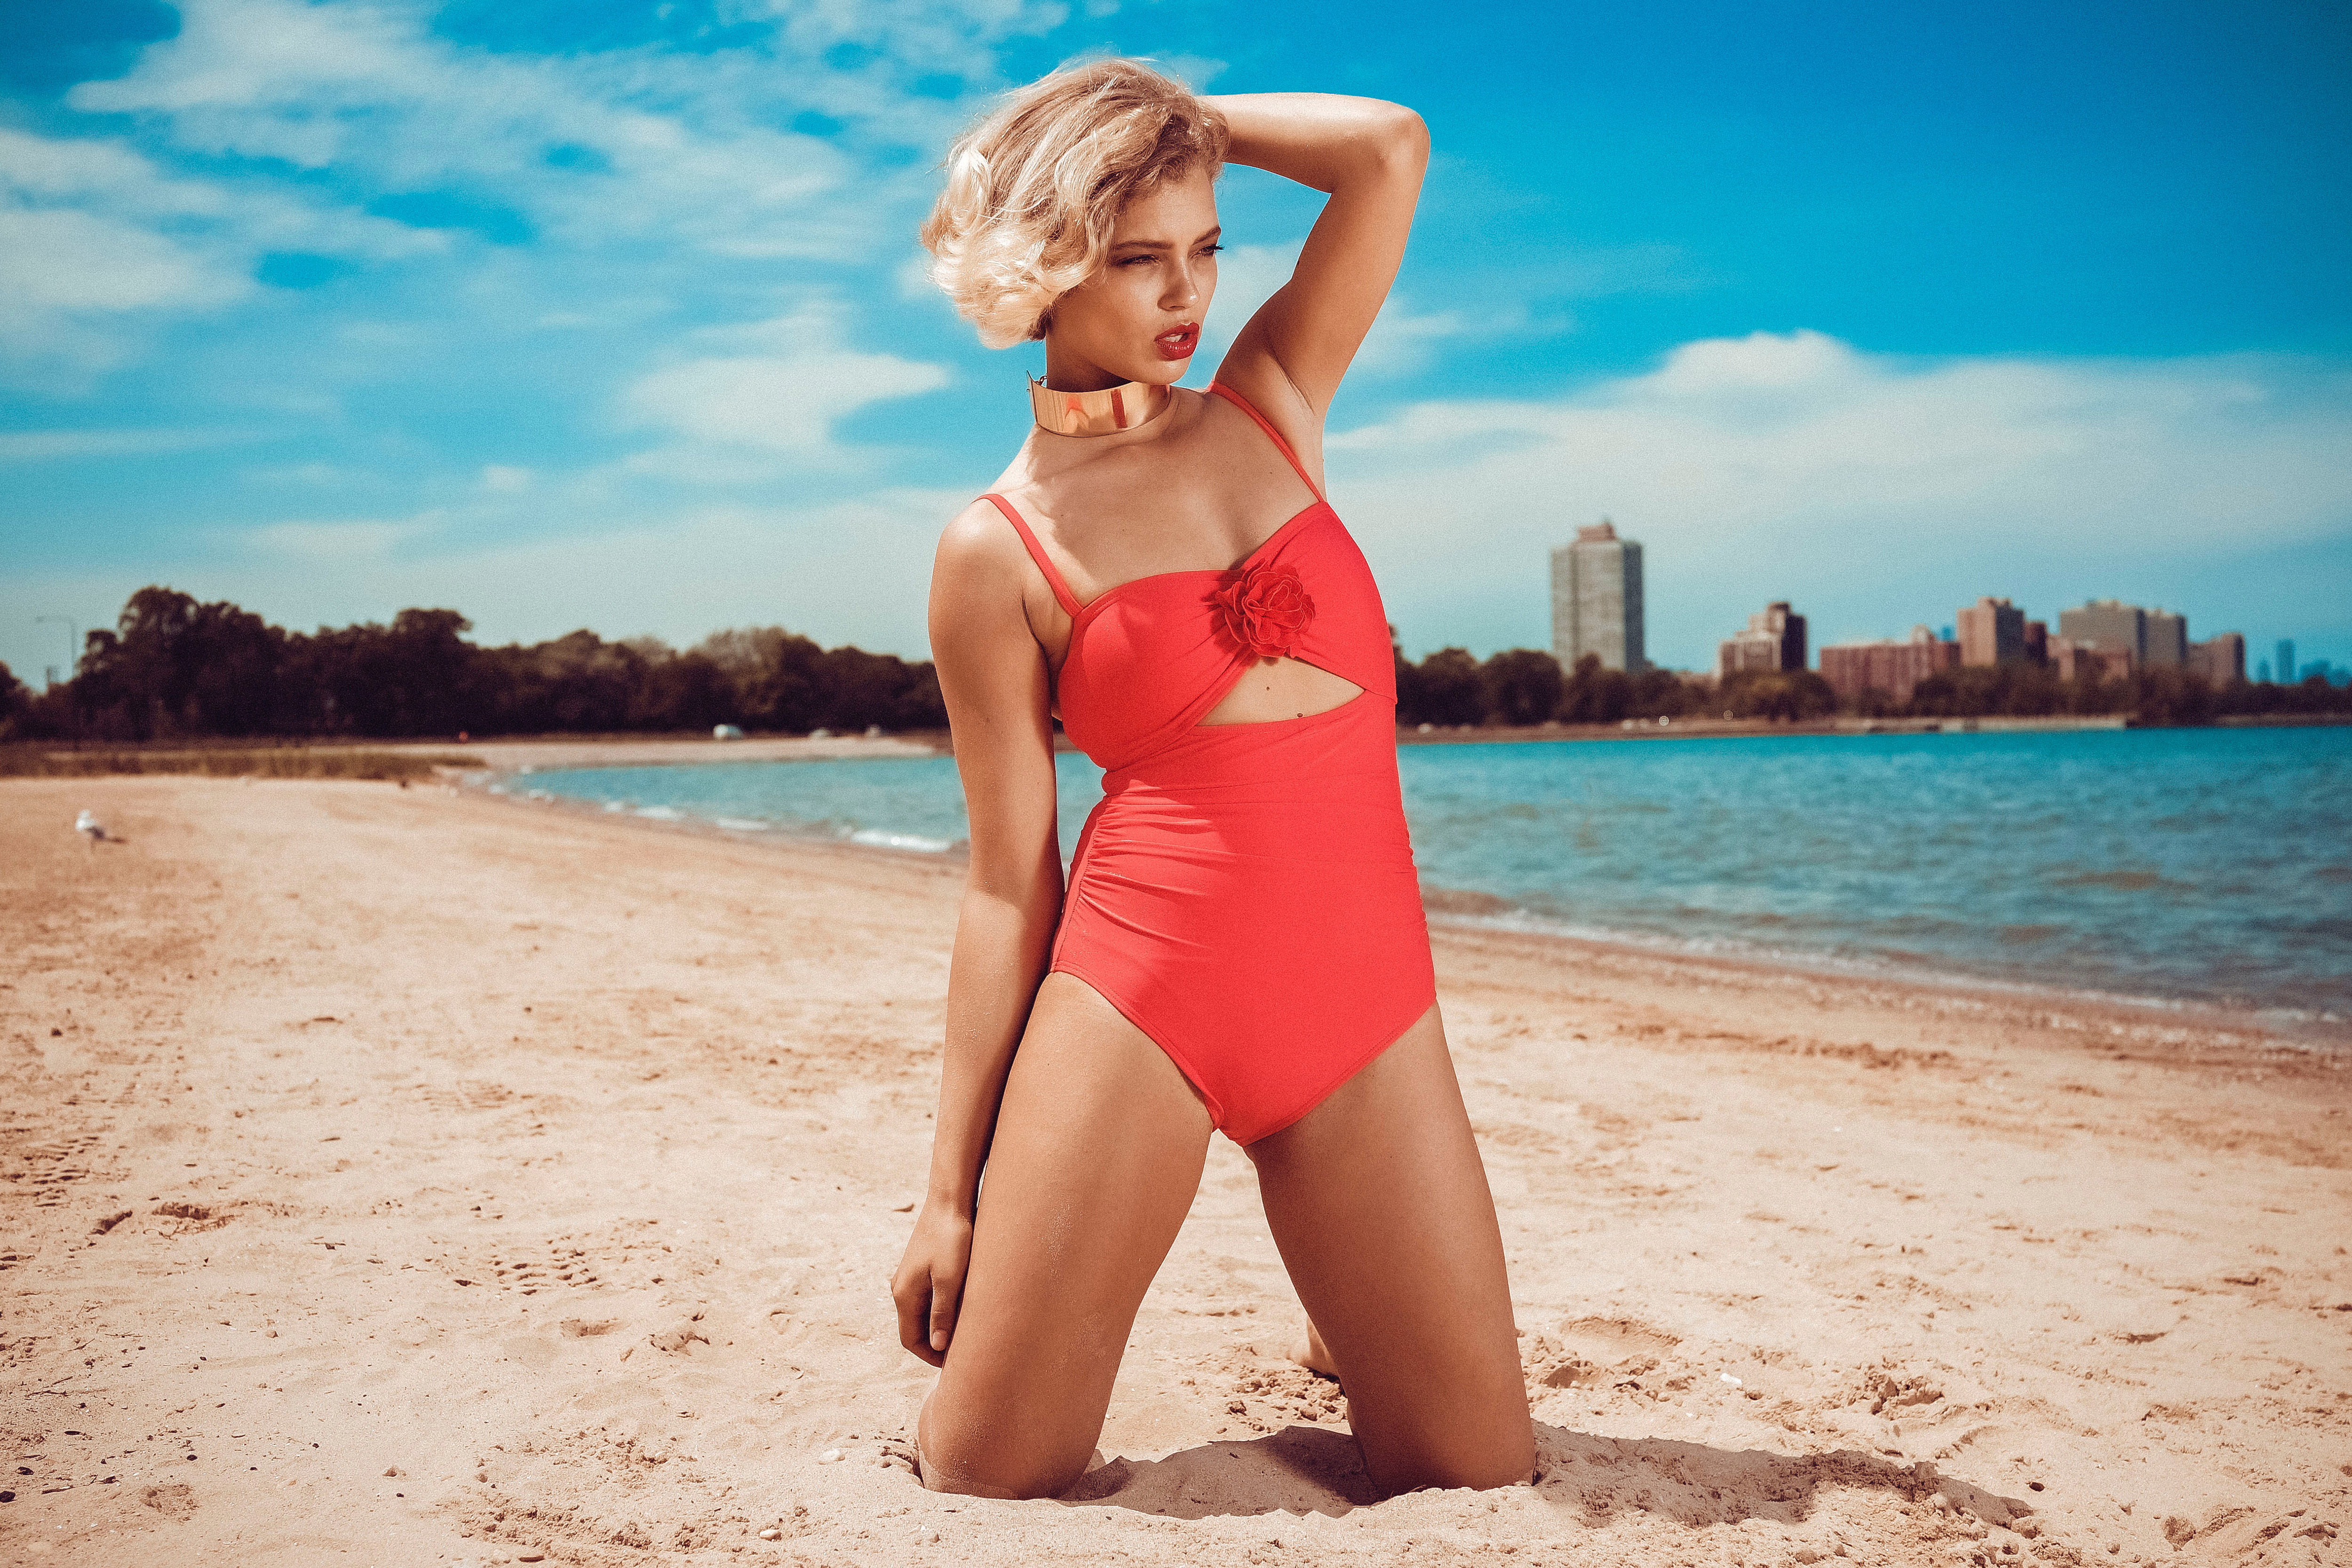
clothing, swimwear, photograph, one piece swimsuit, thigh, summer, bikini, beauty, blond, shoulder, leg, human leg, vacation, sky, model, monokini, photo shoot, fun, joint, maillot, photography, muscle, lingerie, waist, beach, sea, long hair, abdomen, brown hair